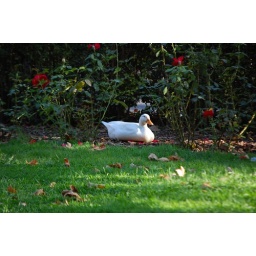
Ducks and Roses, a Pekin duck sits near a rose garden at City Hall.